Village head

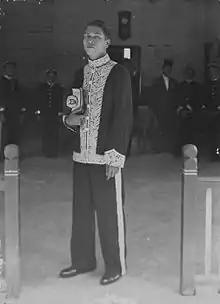
The village head of Kabanjahe in the Dutch East Indies in the 1930s

A village head, village headman or village chief is the community leader of a village or a small town.